Wooler (motorcycles)

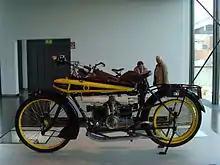
Wooler Model B

John Wooler designed his first motorcycle in 1909 – a two-stroke horizontal single-cylinder machine with a double-ended piston. The first production model was a 230 cc two-stroke with front and rear plunger spring suspension and a patent "anti-vibratory" frame. The motorbike was manufactured by Wilkinson from 1912 onwards with a 344 cc engine and marketed as the Wilkinson-Wooler. Production was halted during WWI, and a receiver was appointed for the company in 1915, but the company's munitions contracts with the Royal Air Force allowed it to survive the war years.